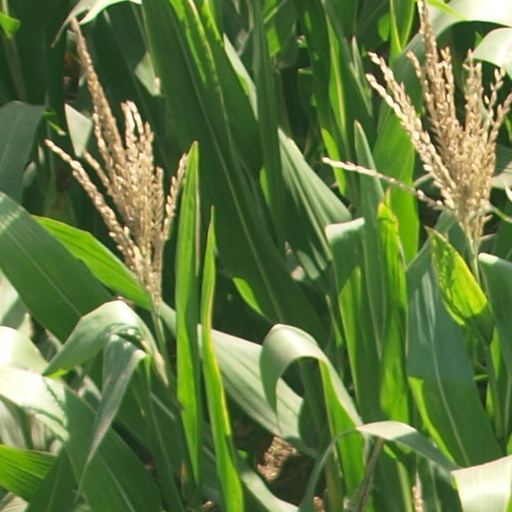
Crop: maize; corn